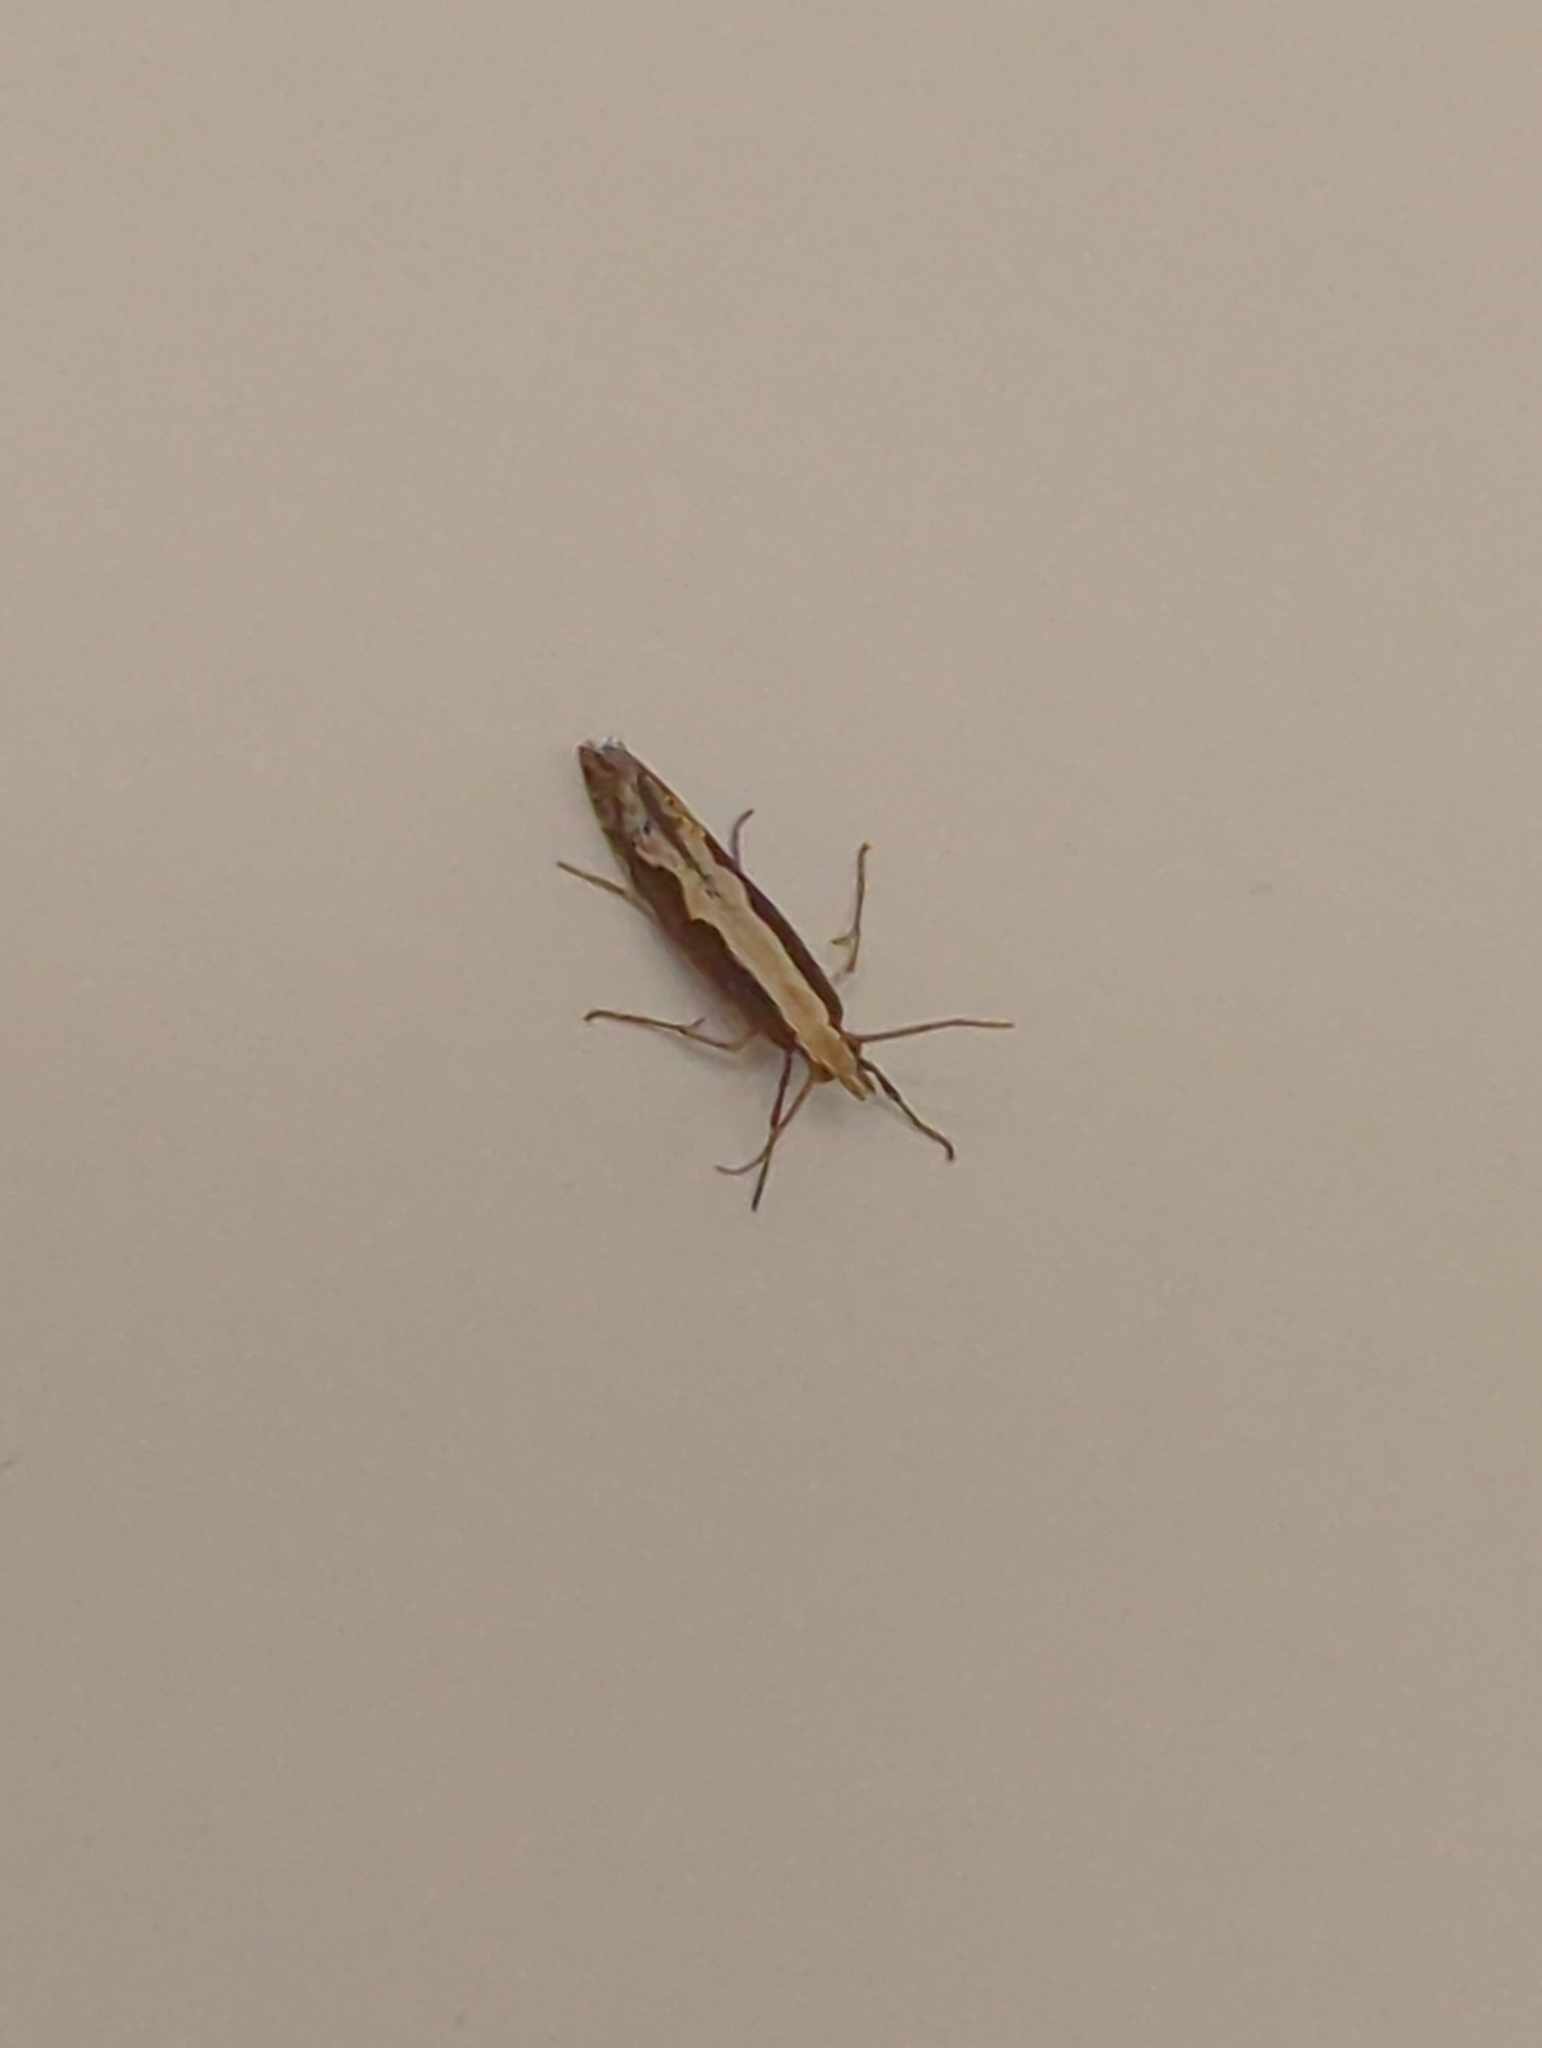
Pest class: diamondback_moth